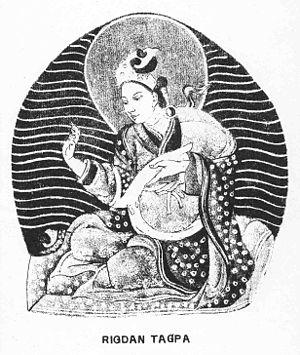
Le tantra de kalachakra est, avec son commentaire vimalaprabha, le principal support de l’enseignement kalachakra du bouddhisme tibétain. Kalachakra signifie cycle temporel, ou la roue du temps. C’est un texte particulièrement important dans la tradition gelugpa, connu également auparavant chez les sakyapa et les kagyupa ; le kalachakra était l’enseignement tantrique principal de l'école jonang. Il appartient à la classe la plus élevée des anuttarayoga tantra.
Le Shambhala, Shambhalla, Shambala ou Shamballa, est un mythe hindo-bouddhiste qui a été intégré, à l'époque moderne, dans divers récits syncrétiques et/ou initiatiques dans lesquels d'autres croyances de l'humanité, et en particulier la théosophie, se sont exprimées.